Whatever Works

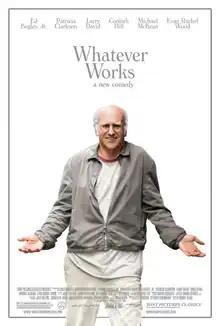
Theatrical release poster

Whatever Works is a 2009 American comedy film directed and written by Woody Allen and starring Larry David, Evan Rachel Wood, Patricia Clarkson, Ed Begley Jr., Michael McKean, and Henry Cavill. It was released on June 19, 2009, received mixed reviews and grossed $35 million.